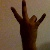
The image shows a hand gesture representing the number 7 in Indian Sign Language.